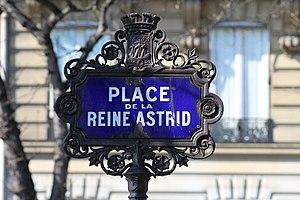
Plaque de la place de la Reine-Astrid, Paris.
La place de la Reine-Astrid est une place du 8ᵉ arrondissement de Paris, proche du pont de l’Alma.